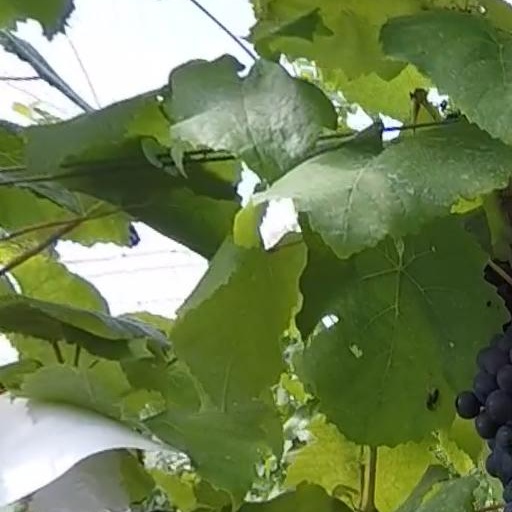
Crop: grape